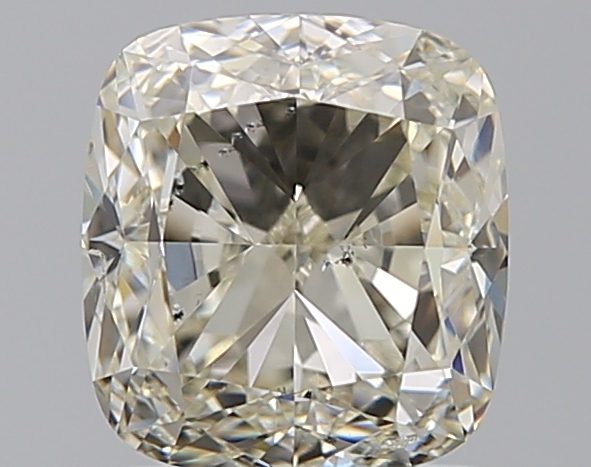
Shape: cushion
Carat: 1.51
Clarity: SI2
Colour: M
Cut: VG
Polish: EX
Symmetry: EX
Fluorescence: N
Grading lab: GIA
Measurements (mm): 6.52 x 5.98 x 4.17